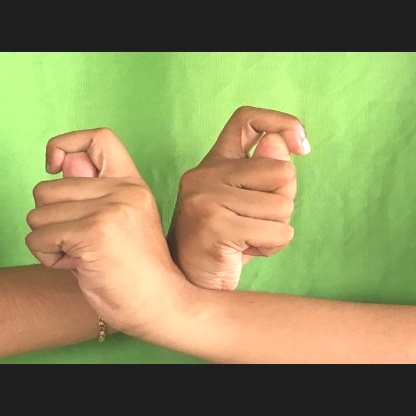
Mudra: Berunda